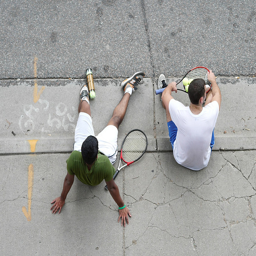
Two tennis players are sitting on the curb.
View from above of two men sitting on sidewalk with tennis rackets and tennis balls.
Tow men sitting next to each other with tennis rackets.
Two men sitting on a curb with tennis rackets and balls.
the men sit on the sidewalk with tennis rackets